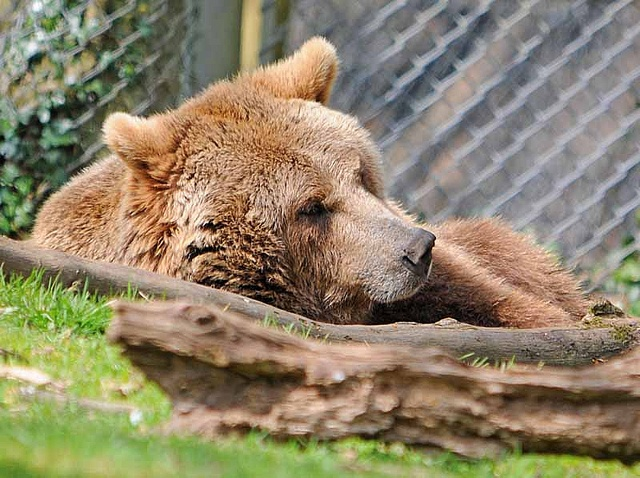
A brown bear laying next to a large stick on a sunny day.
Bear laying down on branches near a fence.
A bear laying in the grass behind a chain link fence.
Large sized brown bear laying behind some wood logs.
A brown bear lays down on the ground outside.